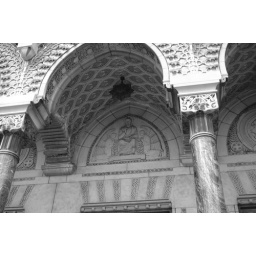
A beautiful church at the end of my street that is slated to be closed by the local Diocese.